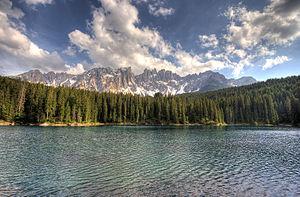
Le lac de Carezza est un petit lac alpin situé dans le haut val d'Ega à 1 534 m d'altitude, dans la commune de Nova Levante, à environ 25 km de Bolzano dans le Tyrol du Sud. Il est situé au milieu d'une épaisse forêt de sapins et sous les pentes du groupe du Latemar, qui se reflète dans ses eaux cristallines.